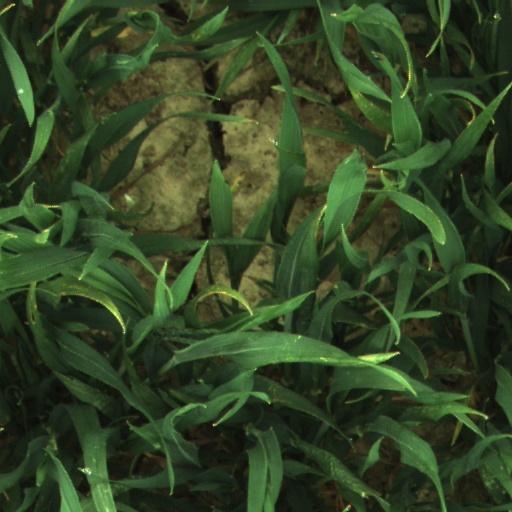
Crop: wheat